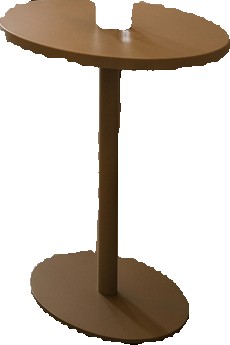
Surface category: table